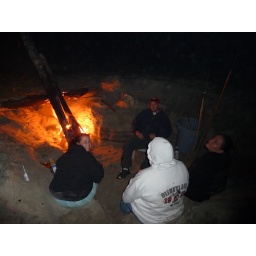
Fire pit at night, we are sitting well below the sand level.